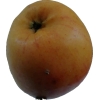
Label: Apple 14